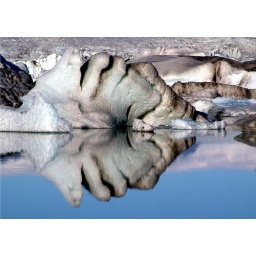
and it is not upside down! The blue is the reflection of the sky in the water!